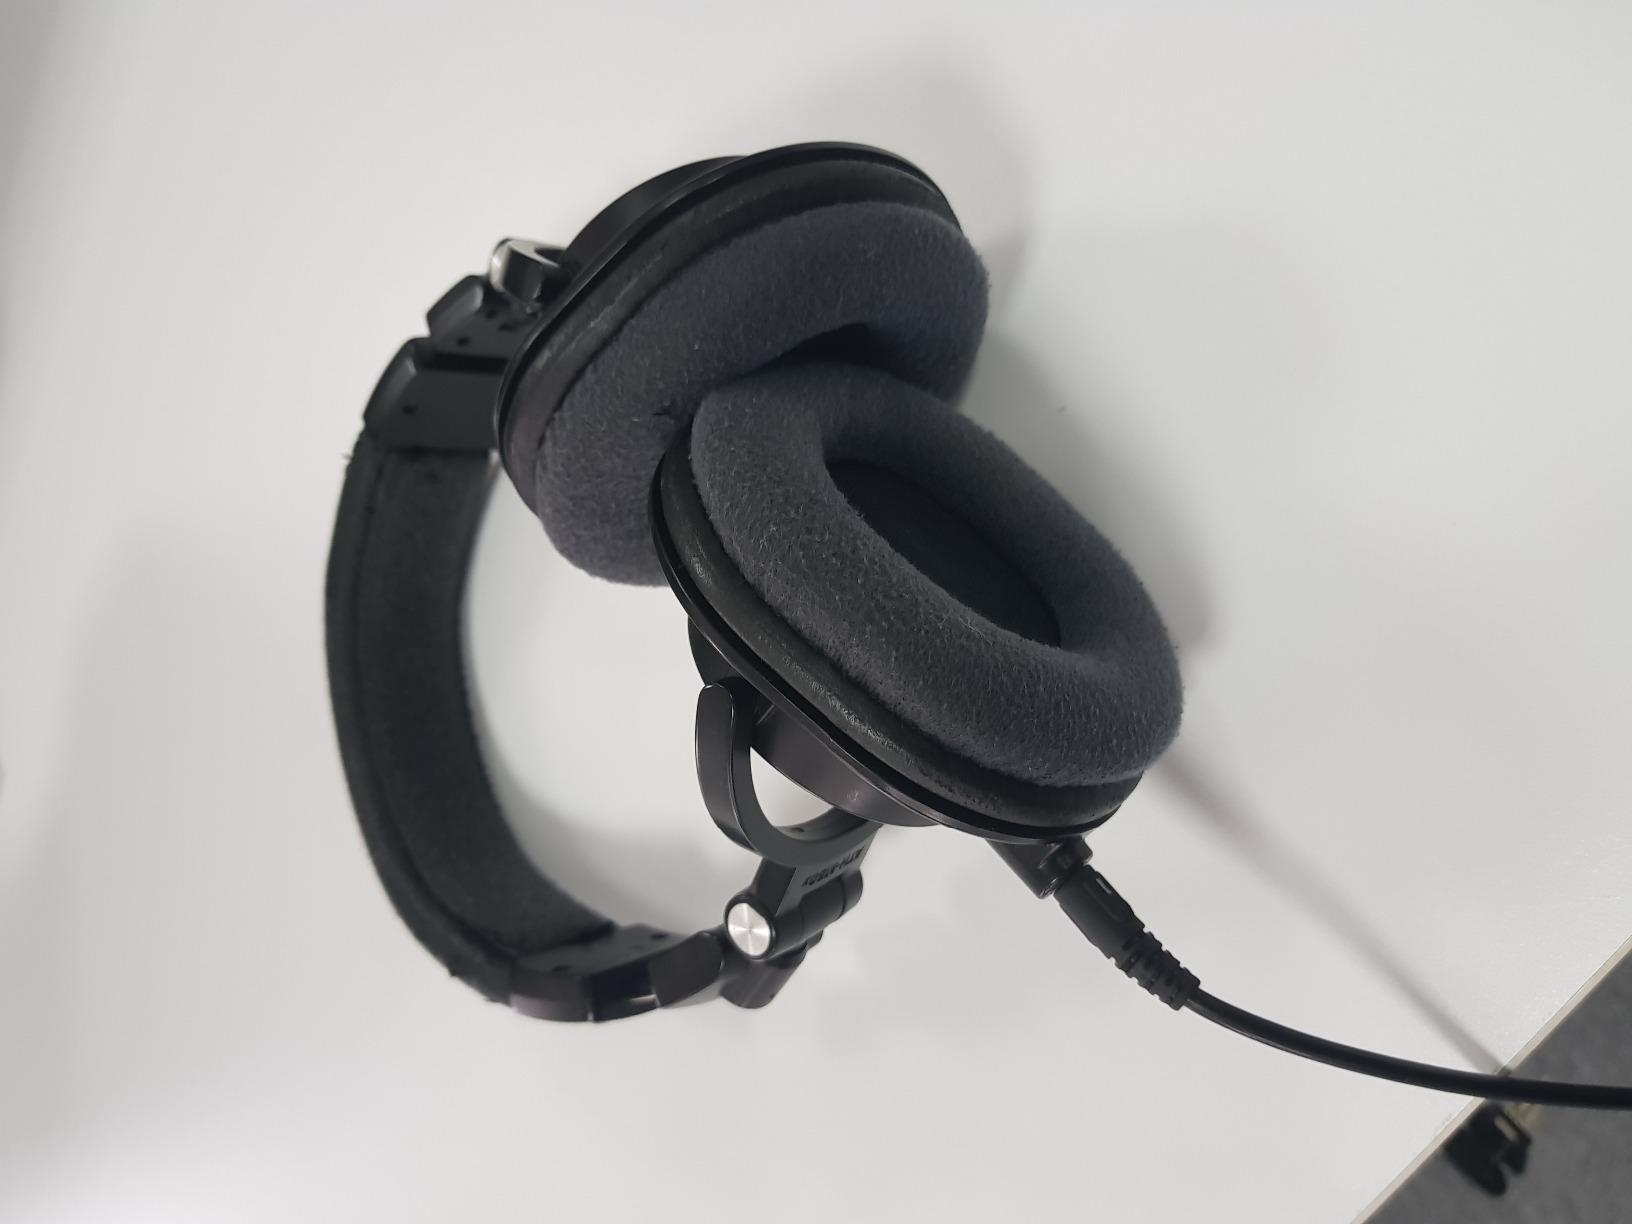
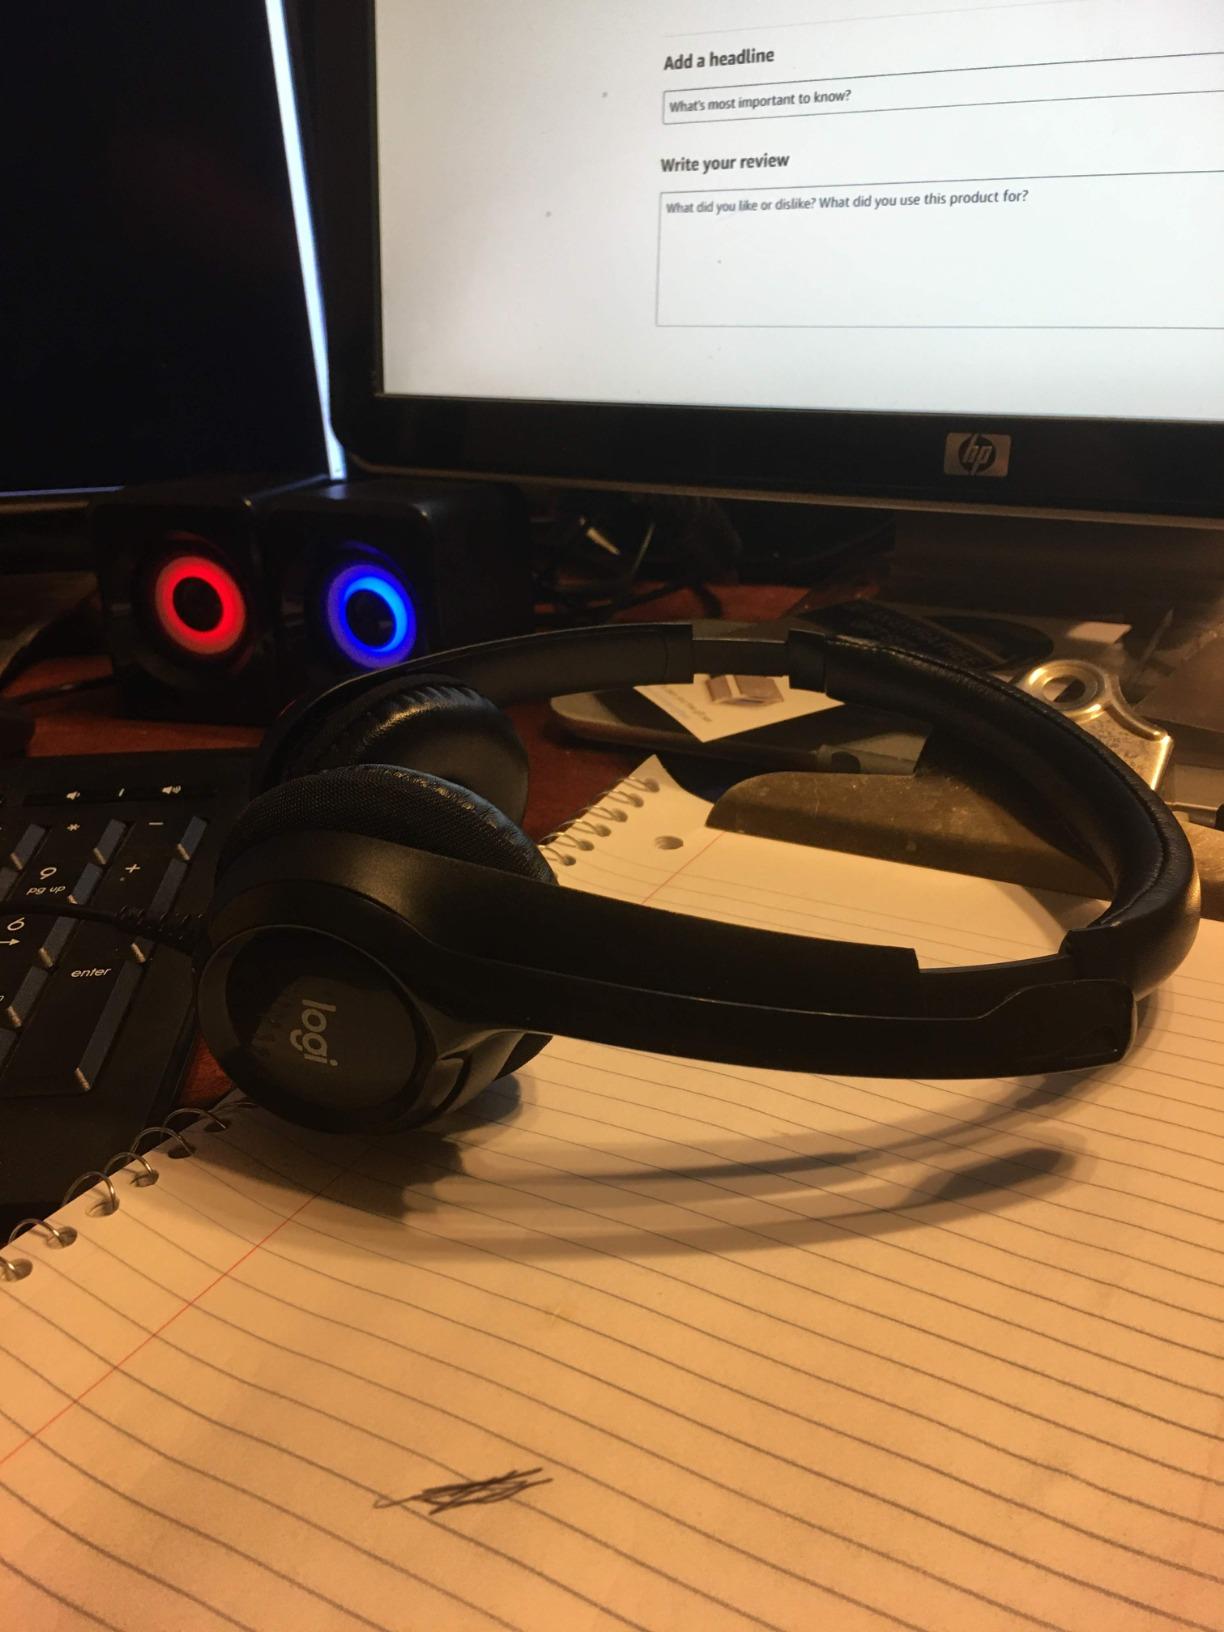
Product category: headphones
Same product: no